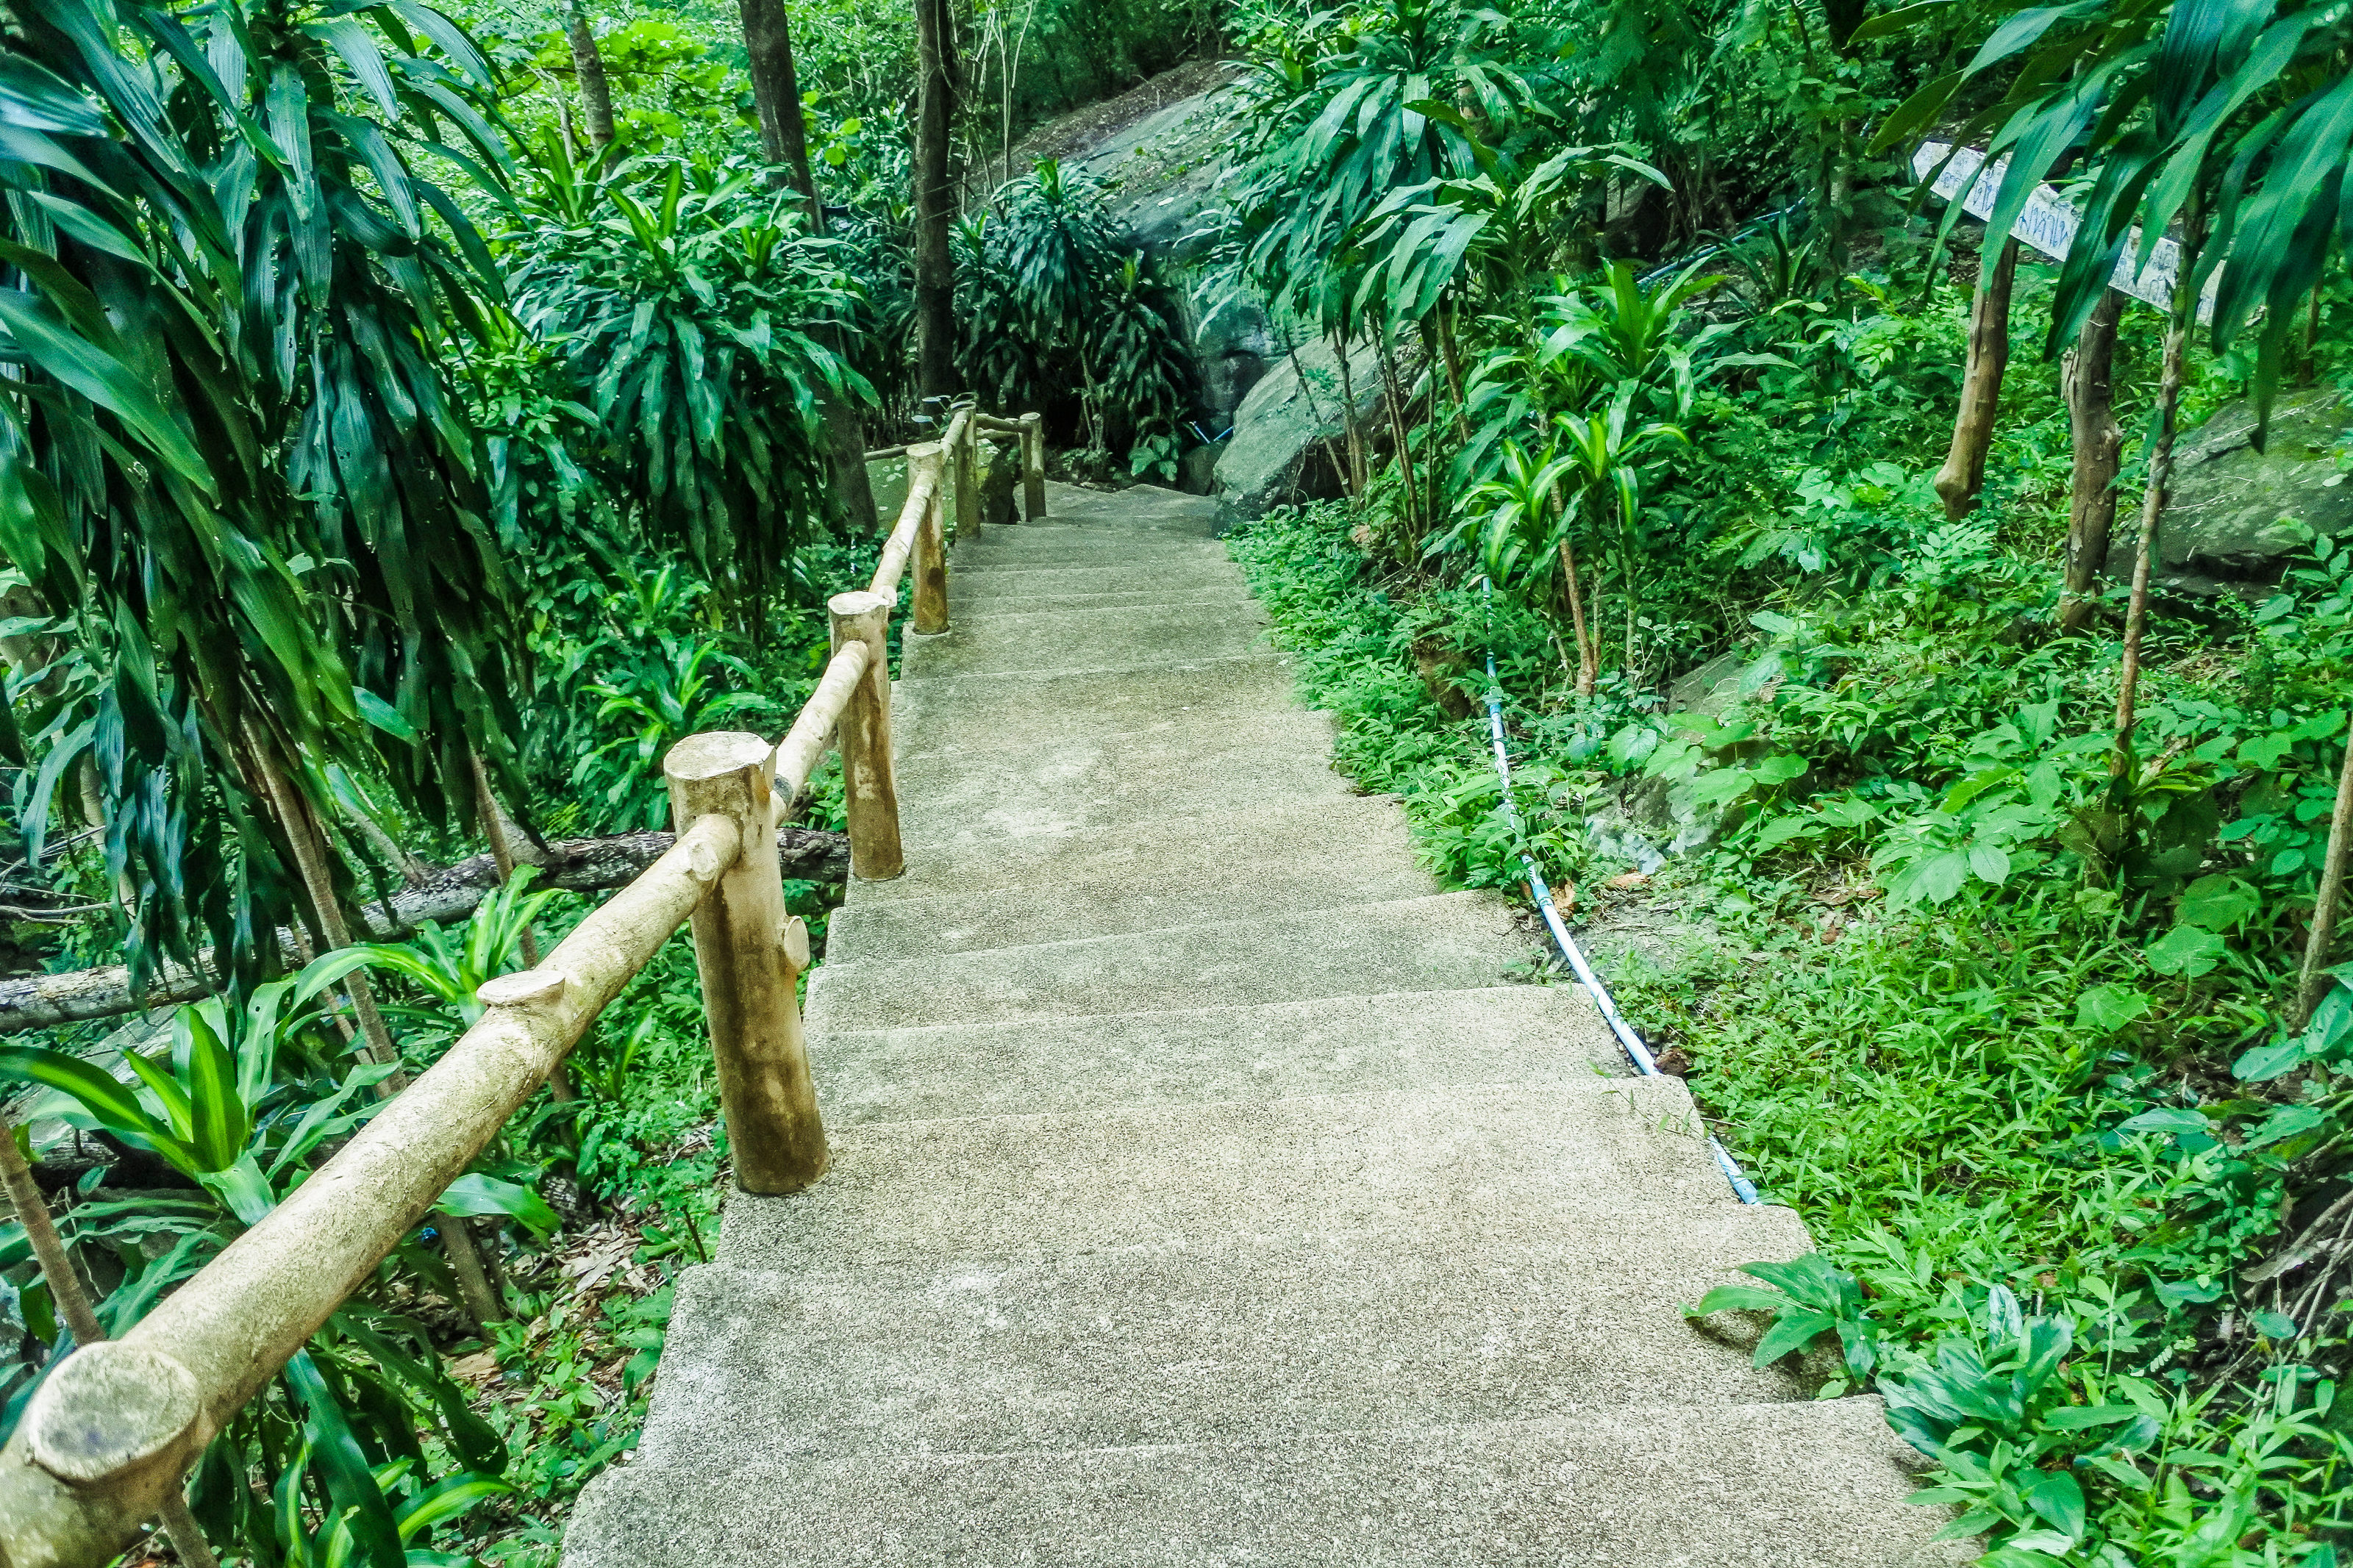
background, blooming, blossom, day, environment, field, floral, flower, foliage, forest, freshness, garden, grass, green, growth, horizontal, idyllic, land, landscape, lawn, light, lush, meadow, morning, nature, nobody, outdoors, park, pathway, plant, rhododendron, scenery, scenic, season, shadow, spring, summer, sunlight, tranquil, tree, vegetation, vibrant, view, wood, nature reserve, natural environment, jungle, trail, rainforest, walkway, botany, biome, valdivian temperate rain forest, old growth forest, path, terrestrial plant, botanical garden, thoroughfare, tropical and subtropical coniferous forests, national park, woodland, nonbuilding structure, wildlife, boardwalk, vascular plant, state park, road